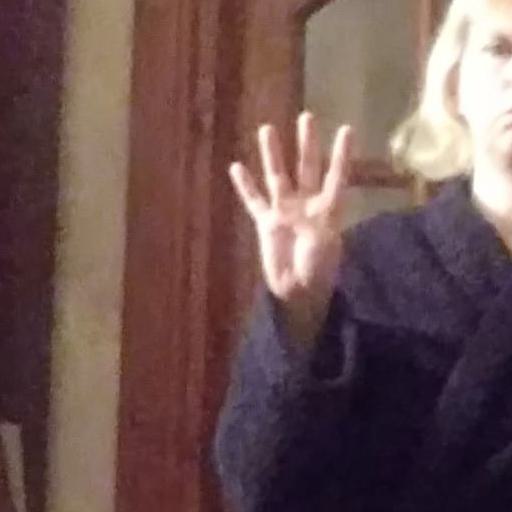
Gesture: four